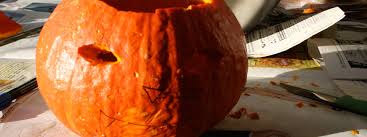
Label: trash